Suzy Merton

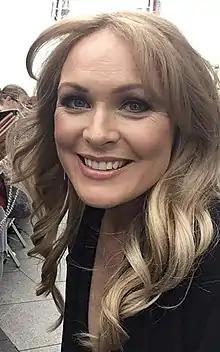
Michelle Hardwick portrays Vanessa Woodfield, Suzy's original love interest.

Suzy was introduced as a love interest for Vanessa Woodfield (Michelle Hardwick). Edinborough teased that romance could be possible for the two women, explaining that "there is definitely an attraction there. So there is potential for something romantic". The actress believed that "Suzy is pleasantly surprised with Vanessa" and added that the later has "something about her that Suzy likes and she's not quite sure what as yet". Vanessa initially bumps into Suzy and ruins the cake that she is carrying. They then bump into each other again the following week, where they flirt and plan a dinner date, which secretly pleases a delighted Vanessa. However, on the day of the date, Vanessa is forced to stay home to look after her sick son and is unable to contact Suzy due to her phone being broken, so Vanessa goes on a "mission" to make amends with Suzy after standing her up and the pair go to a wine tasting. The two later become girlfriends.